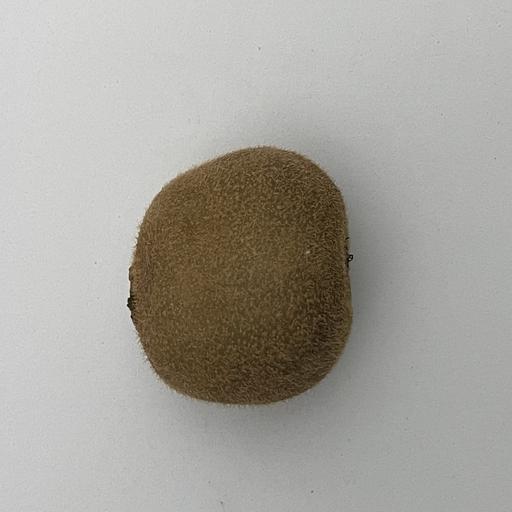
Crop type: Kiwi